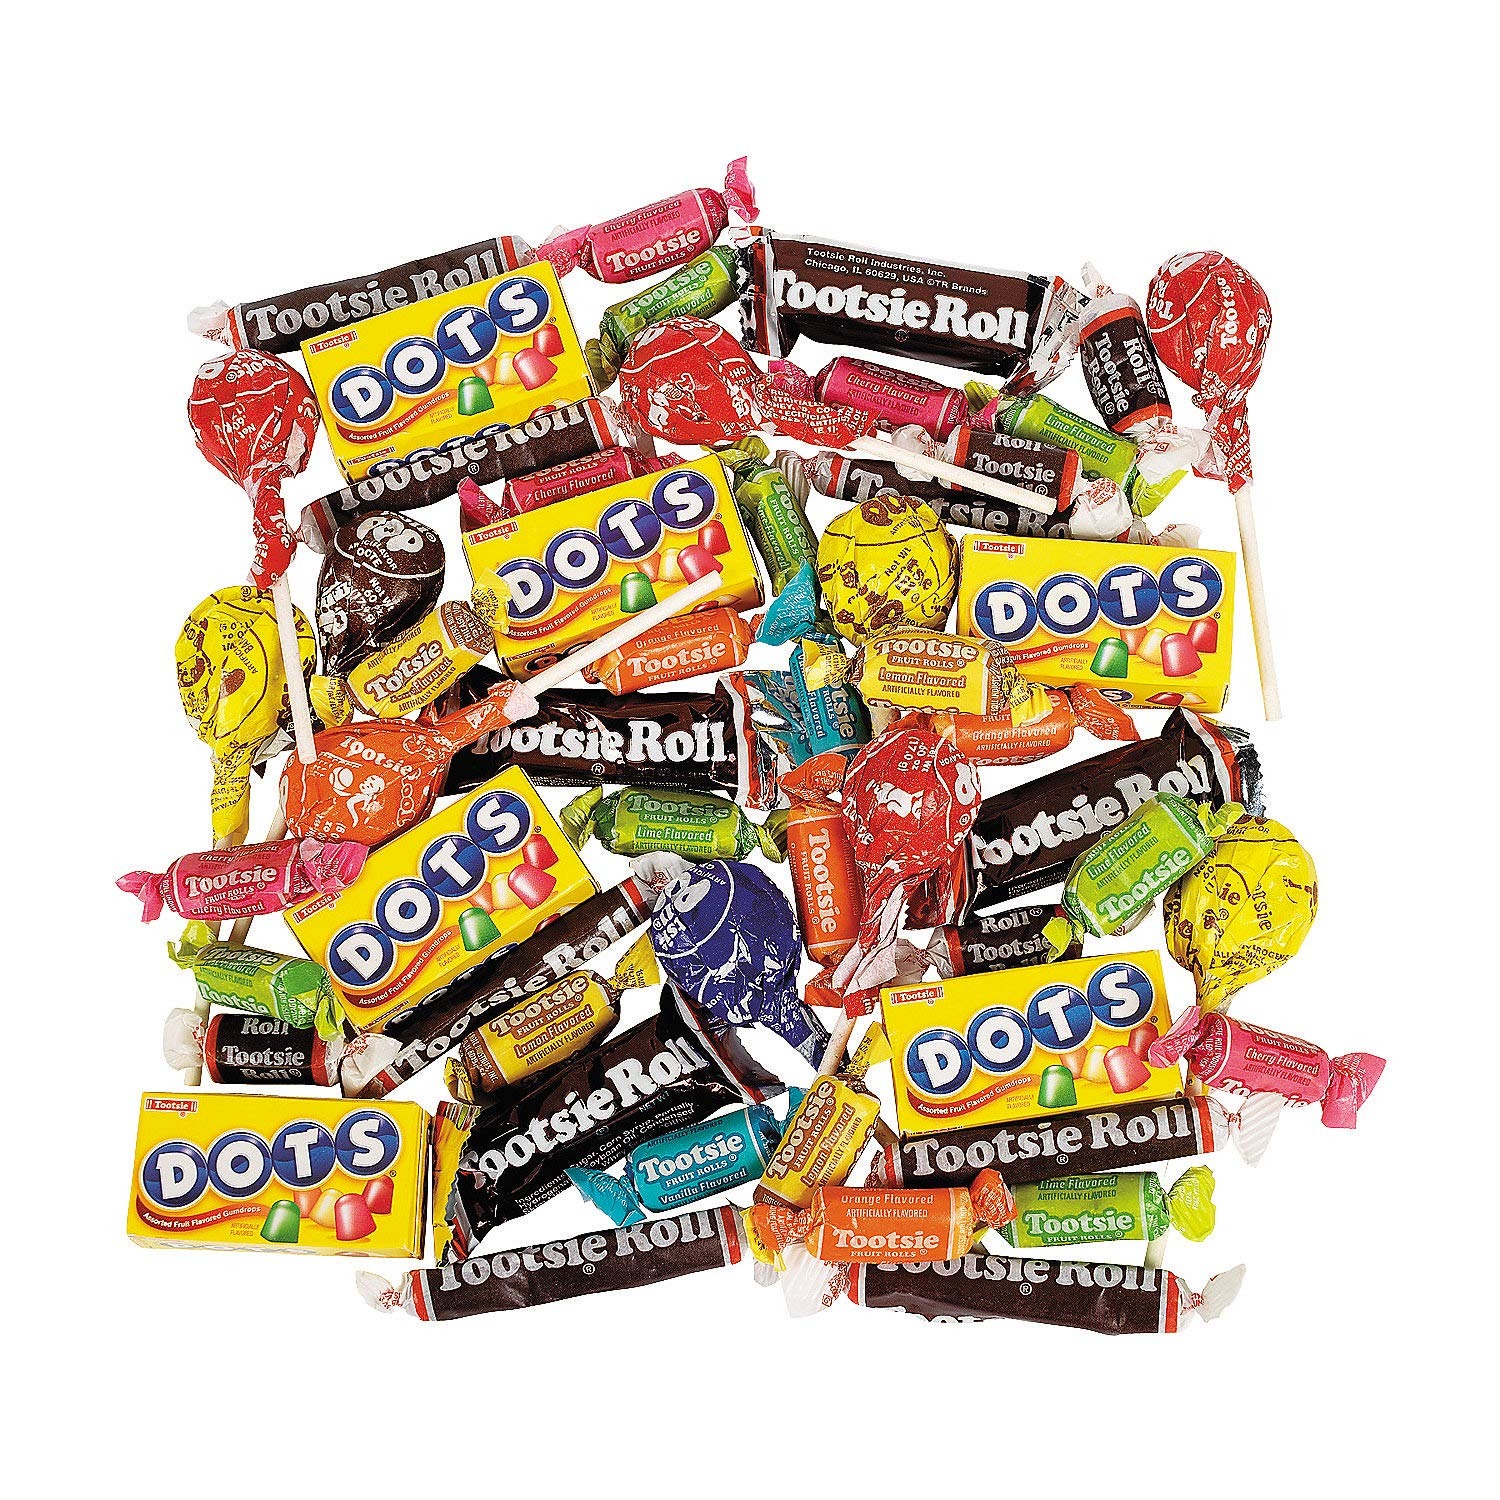
Item Name: Fun Express - Childs Play Tootsie Asst (3.5 Lb) - Edibles - Assorted Candy - Branded Assorted Candy - 138 Pieces
Product Description: Child's Play Tootsie Roll Assortment. You'll find tasty treats for everyone in this Child's Play Tootsie Roll assortment! This mix of classic sweets includes such favorites as Dots Tootsie Roll Pops Tootsie Rolls and Flavor Rolls. Put these candies in candy dishes birthday party goody bags or trick-or-treat sacks! (Approx. 138 pcs. per unit) 3 lbs. 8 oz. Assortment may vary.
Value: 138.0
Unit: Count

Price: 39.28